Super Mario Bros.: The Great Mission to Rescue Princess Peach!

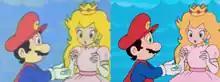
The original 1986 VHS release and the 2022 Kineko Video restoration

It is the earliest isekai anime to involve a virtual video game world, and the earliest isekai anime to involve the protagonist being trapped in the virtual world of a video game. Because it involves Mario playing a video game that comes to life, it is an ancestor of the "trapped in a video game" subgenre of isekai anime.